Alexander Nicolson

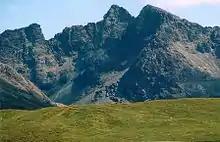
Sgùrr Alasdair

Nicolson was popular in society, being known for stories and songs, such as "The British Ass" and "Highland Regiments". He wrote: "I would rather be remembered as the composer of one good song, than as the writer of many respectable and superfluous books." His interest in climbing has seen him called "arguably the first modern mountaineer". He was a pioneer of climbing in the Cuillin hills of Skye, and in 1873 made the first recorded ascent of Sgùrr Alasdair, their highest peak, which is now named after him ("Alasdair" being a Gaelic form of "Alexander"). A member of the Scottish Mountaineering Club he is also credited with the first recorded ascent of Sgurr na Banachdich and Sgurr Dubh Mòr with the guide, John MacKenzie and with a possible winter first ascent of Sgurr nan Gillean. Credits for first ascents of British hills are very rare. He was also a keen athlete and a volunteer.